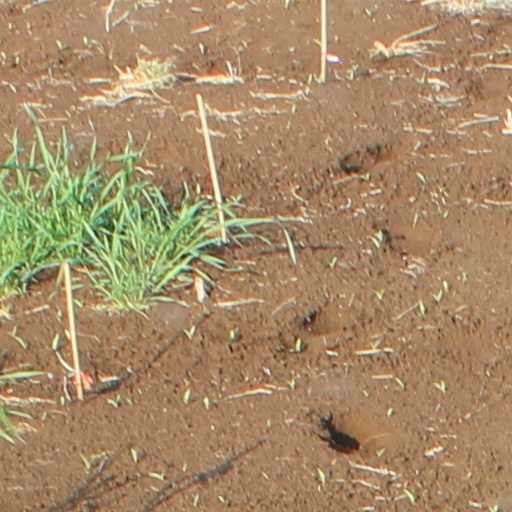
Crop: wheat